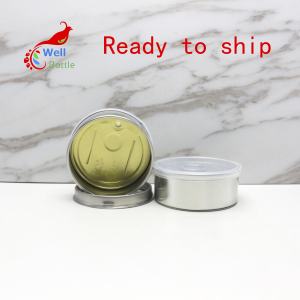
Label: metal